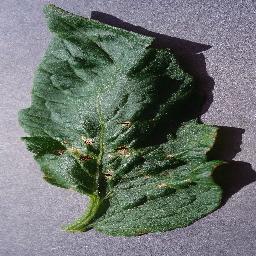
Label: Tomato___Target_Spot